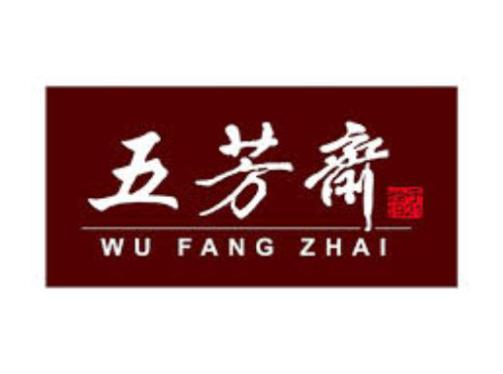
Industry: Food